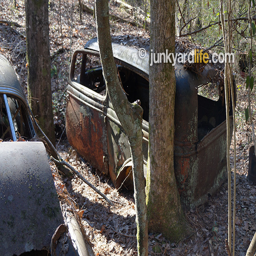
moving automotive industry business was a challenge because of all the trees .